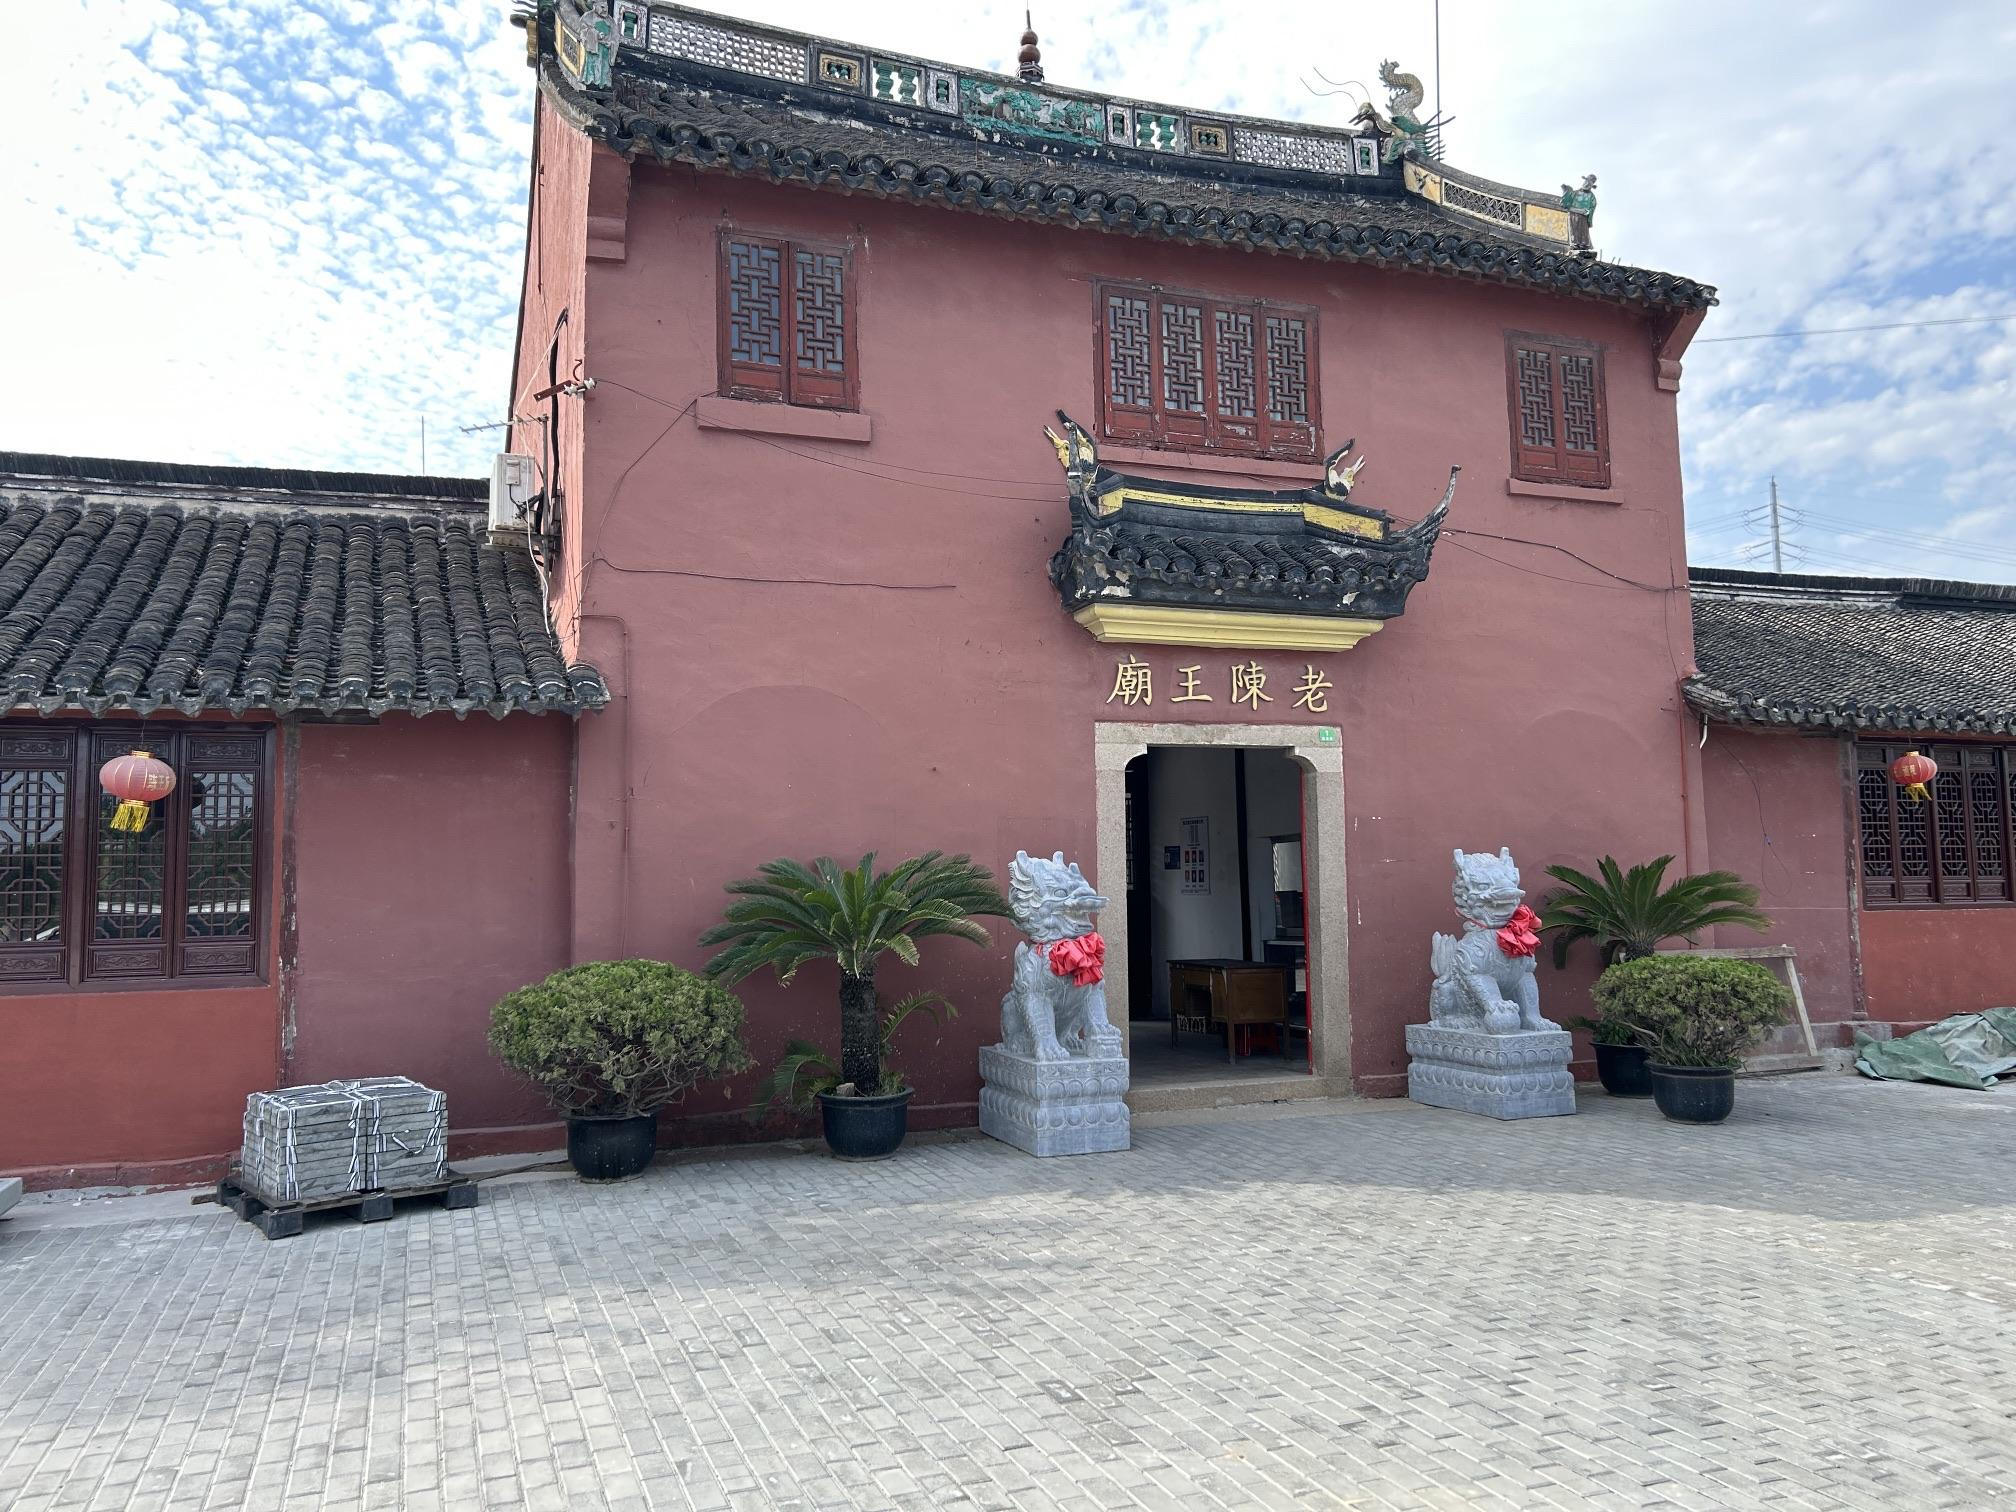
地标名称：老陈王庙
所在城市：上海市·浦东新区